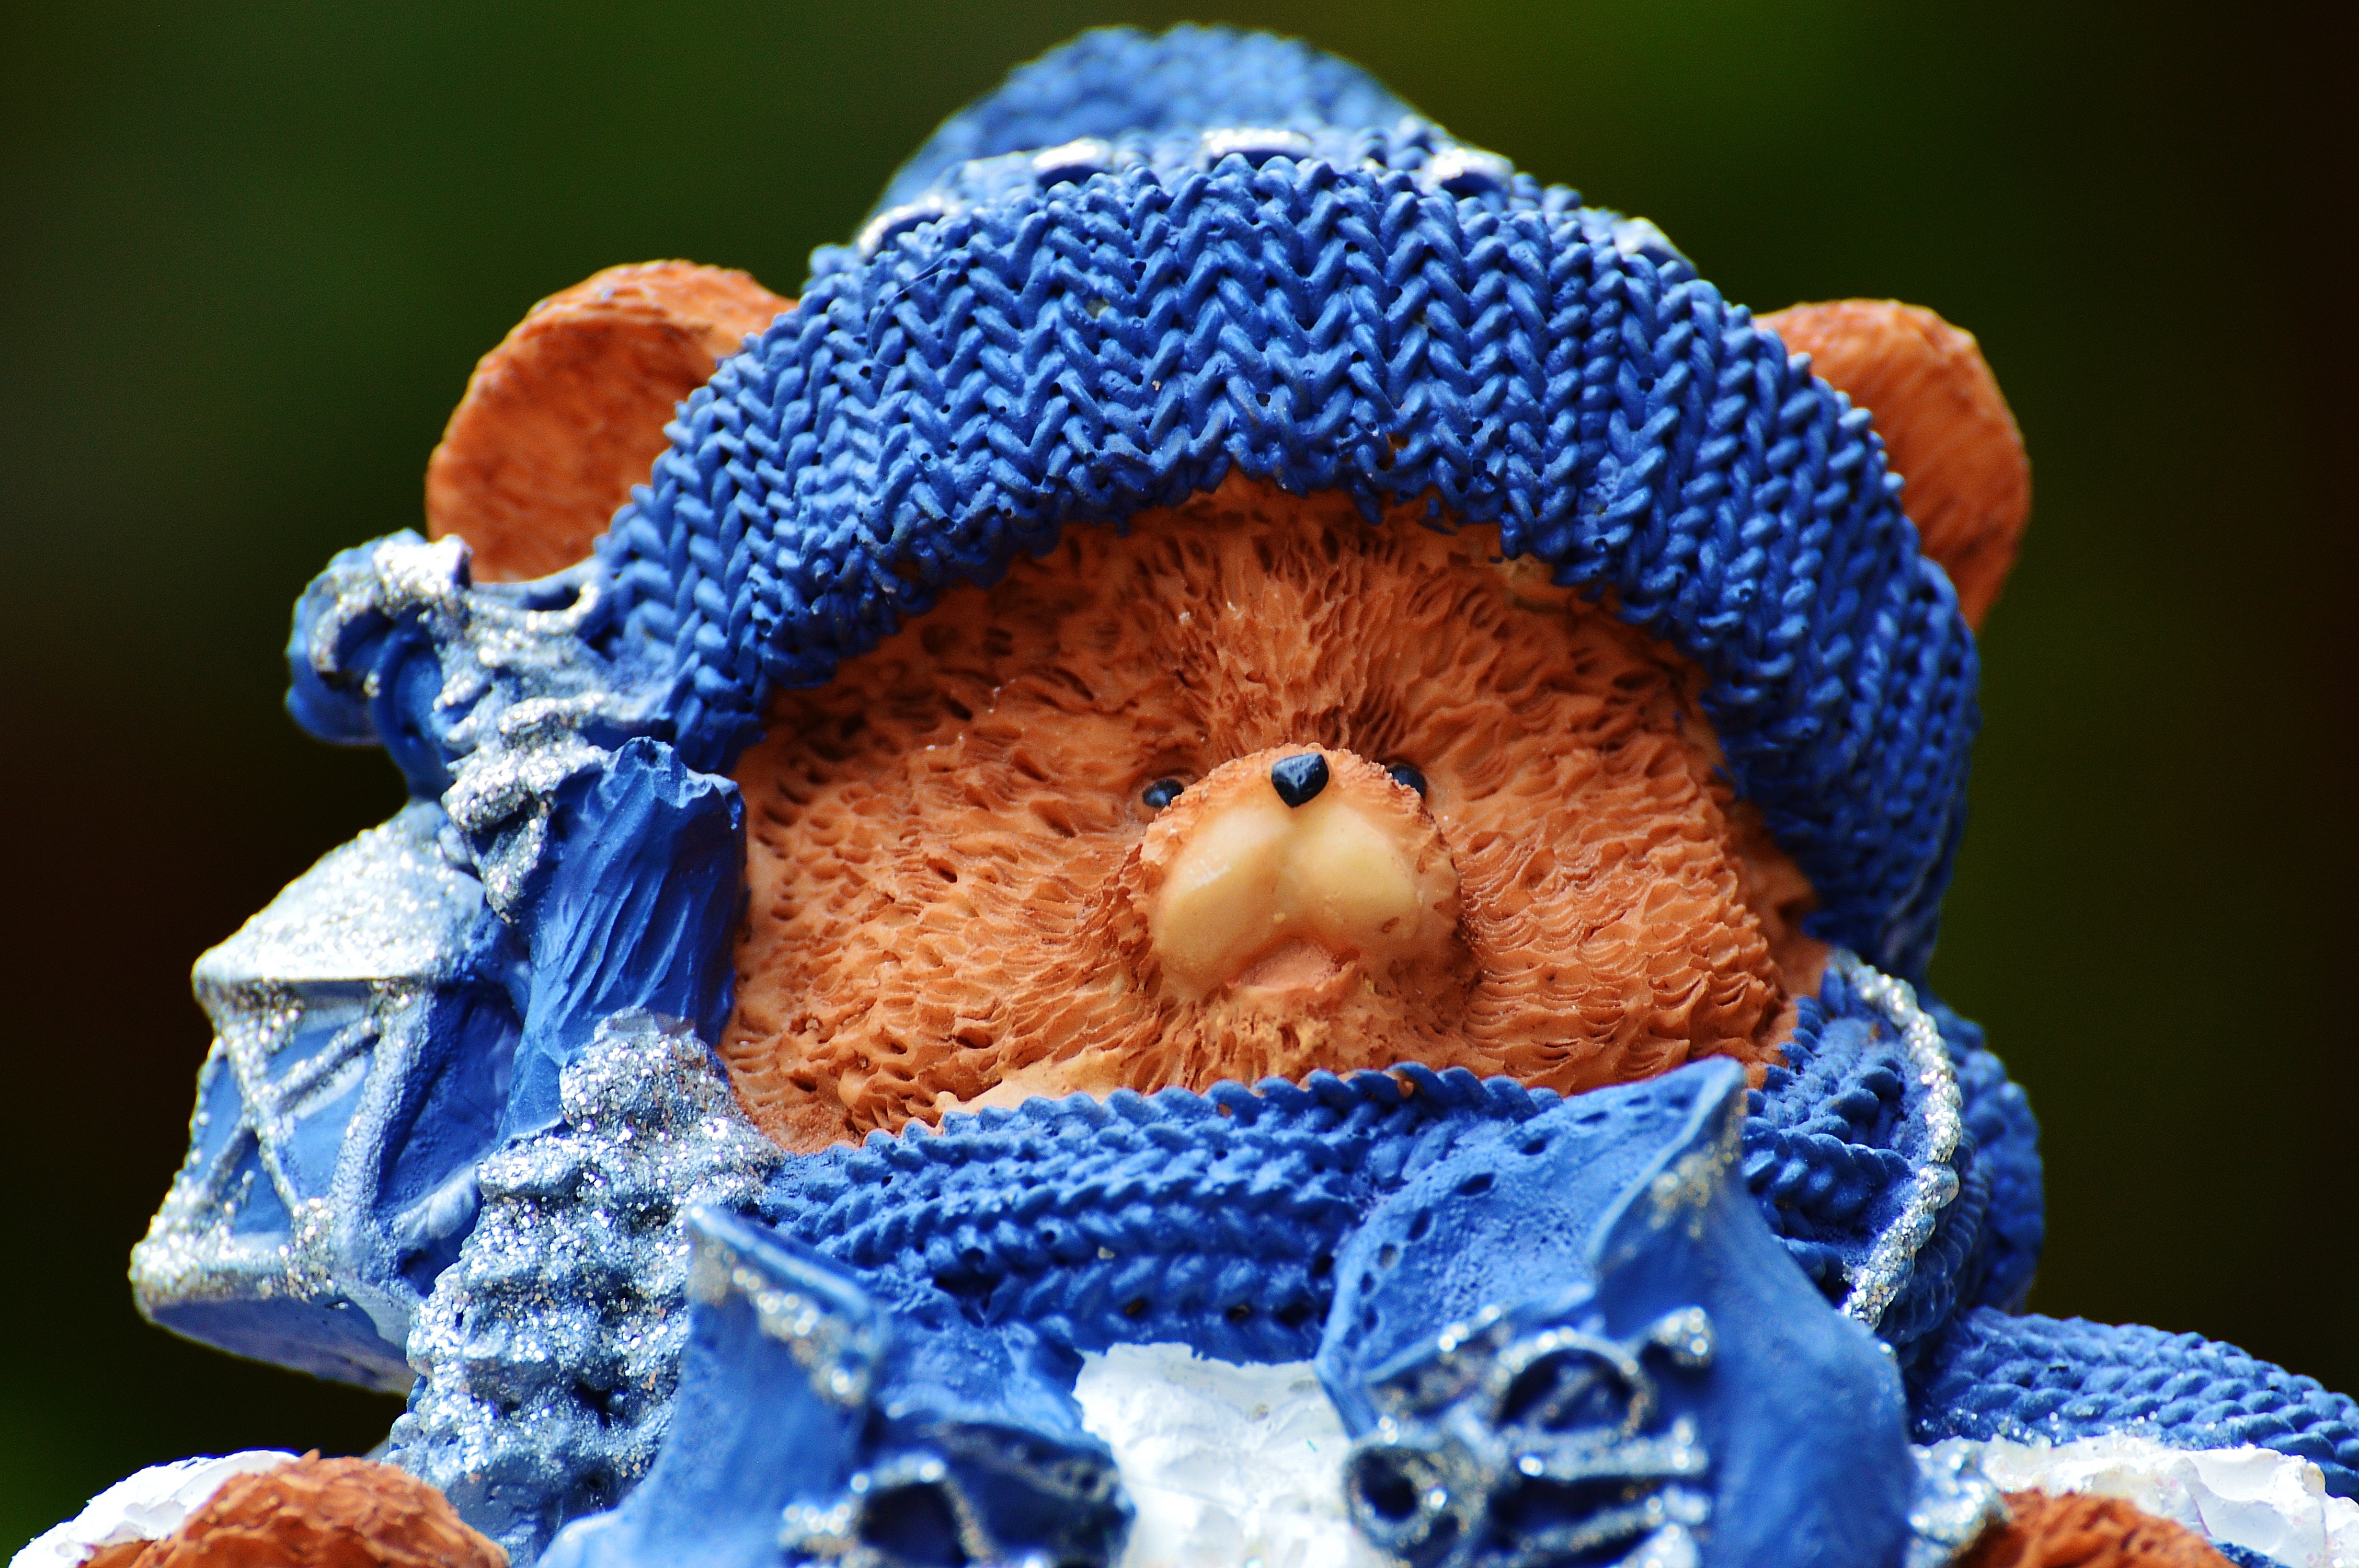
winter, flower, bear, decoration, blue, christmas, toy, christmas tree, celebrate, deco, advent, christmas decoration, gifts, crochet, art, festival, figure, contemplative, bears, funny, december, wintry, nicholas, teddy, macro photography, stuffed toy